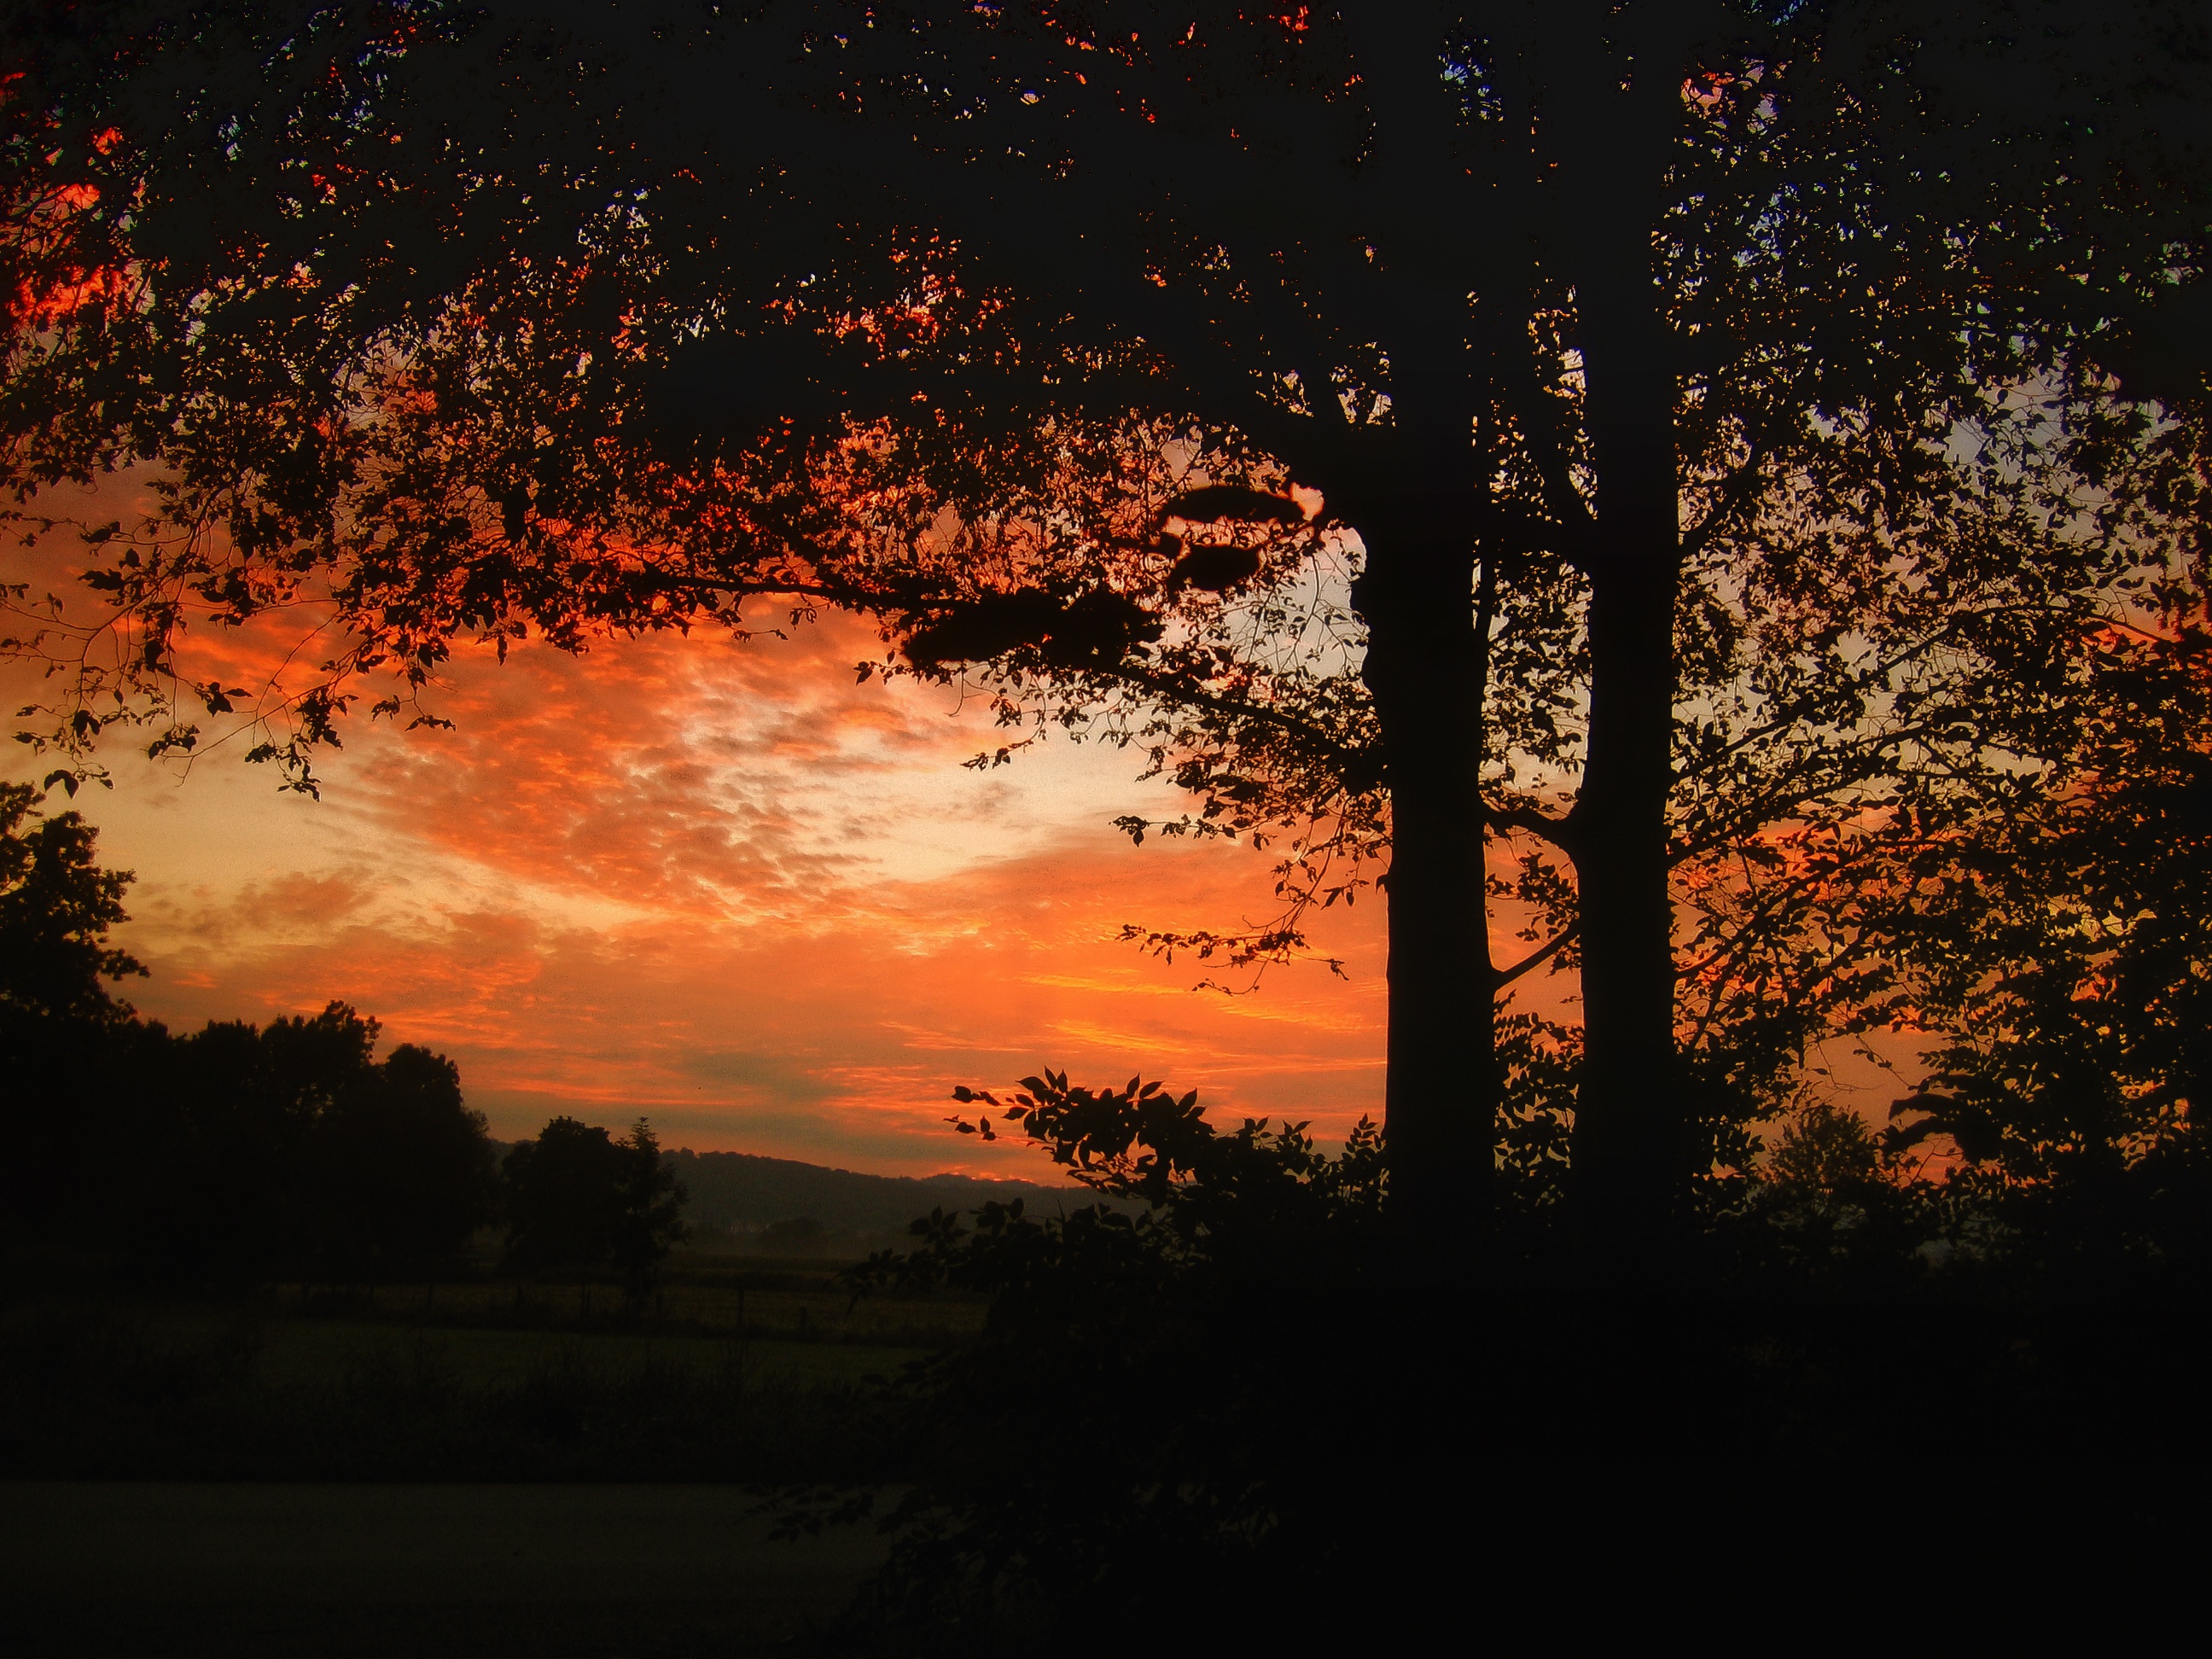
landscape, tree, nature, cloud, sky, sun, sunrise, sunset, night, sunlight, morning, leaf, dawn, atmosphere, dusk, evening, reflection, red, autumn, darkness, clouds, abendstimmung, afterglow, evening sky, setting sun, atmospheric phenomenon, woody plant